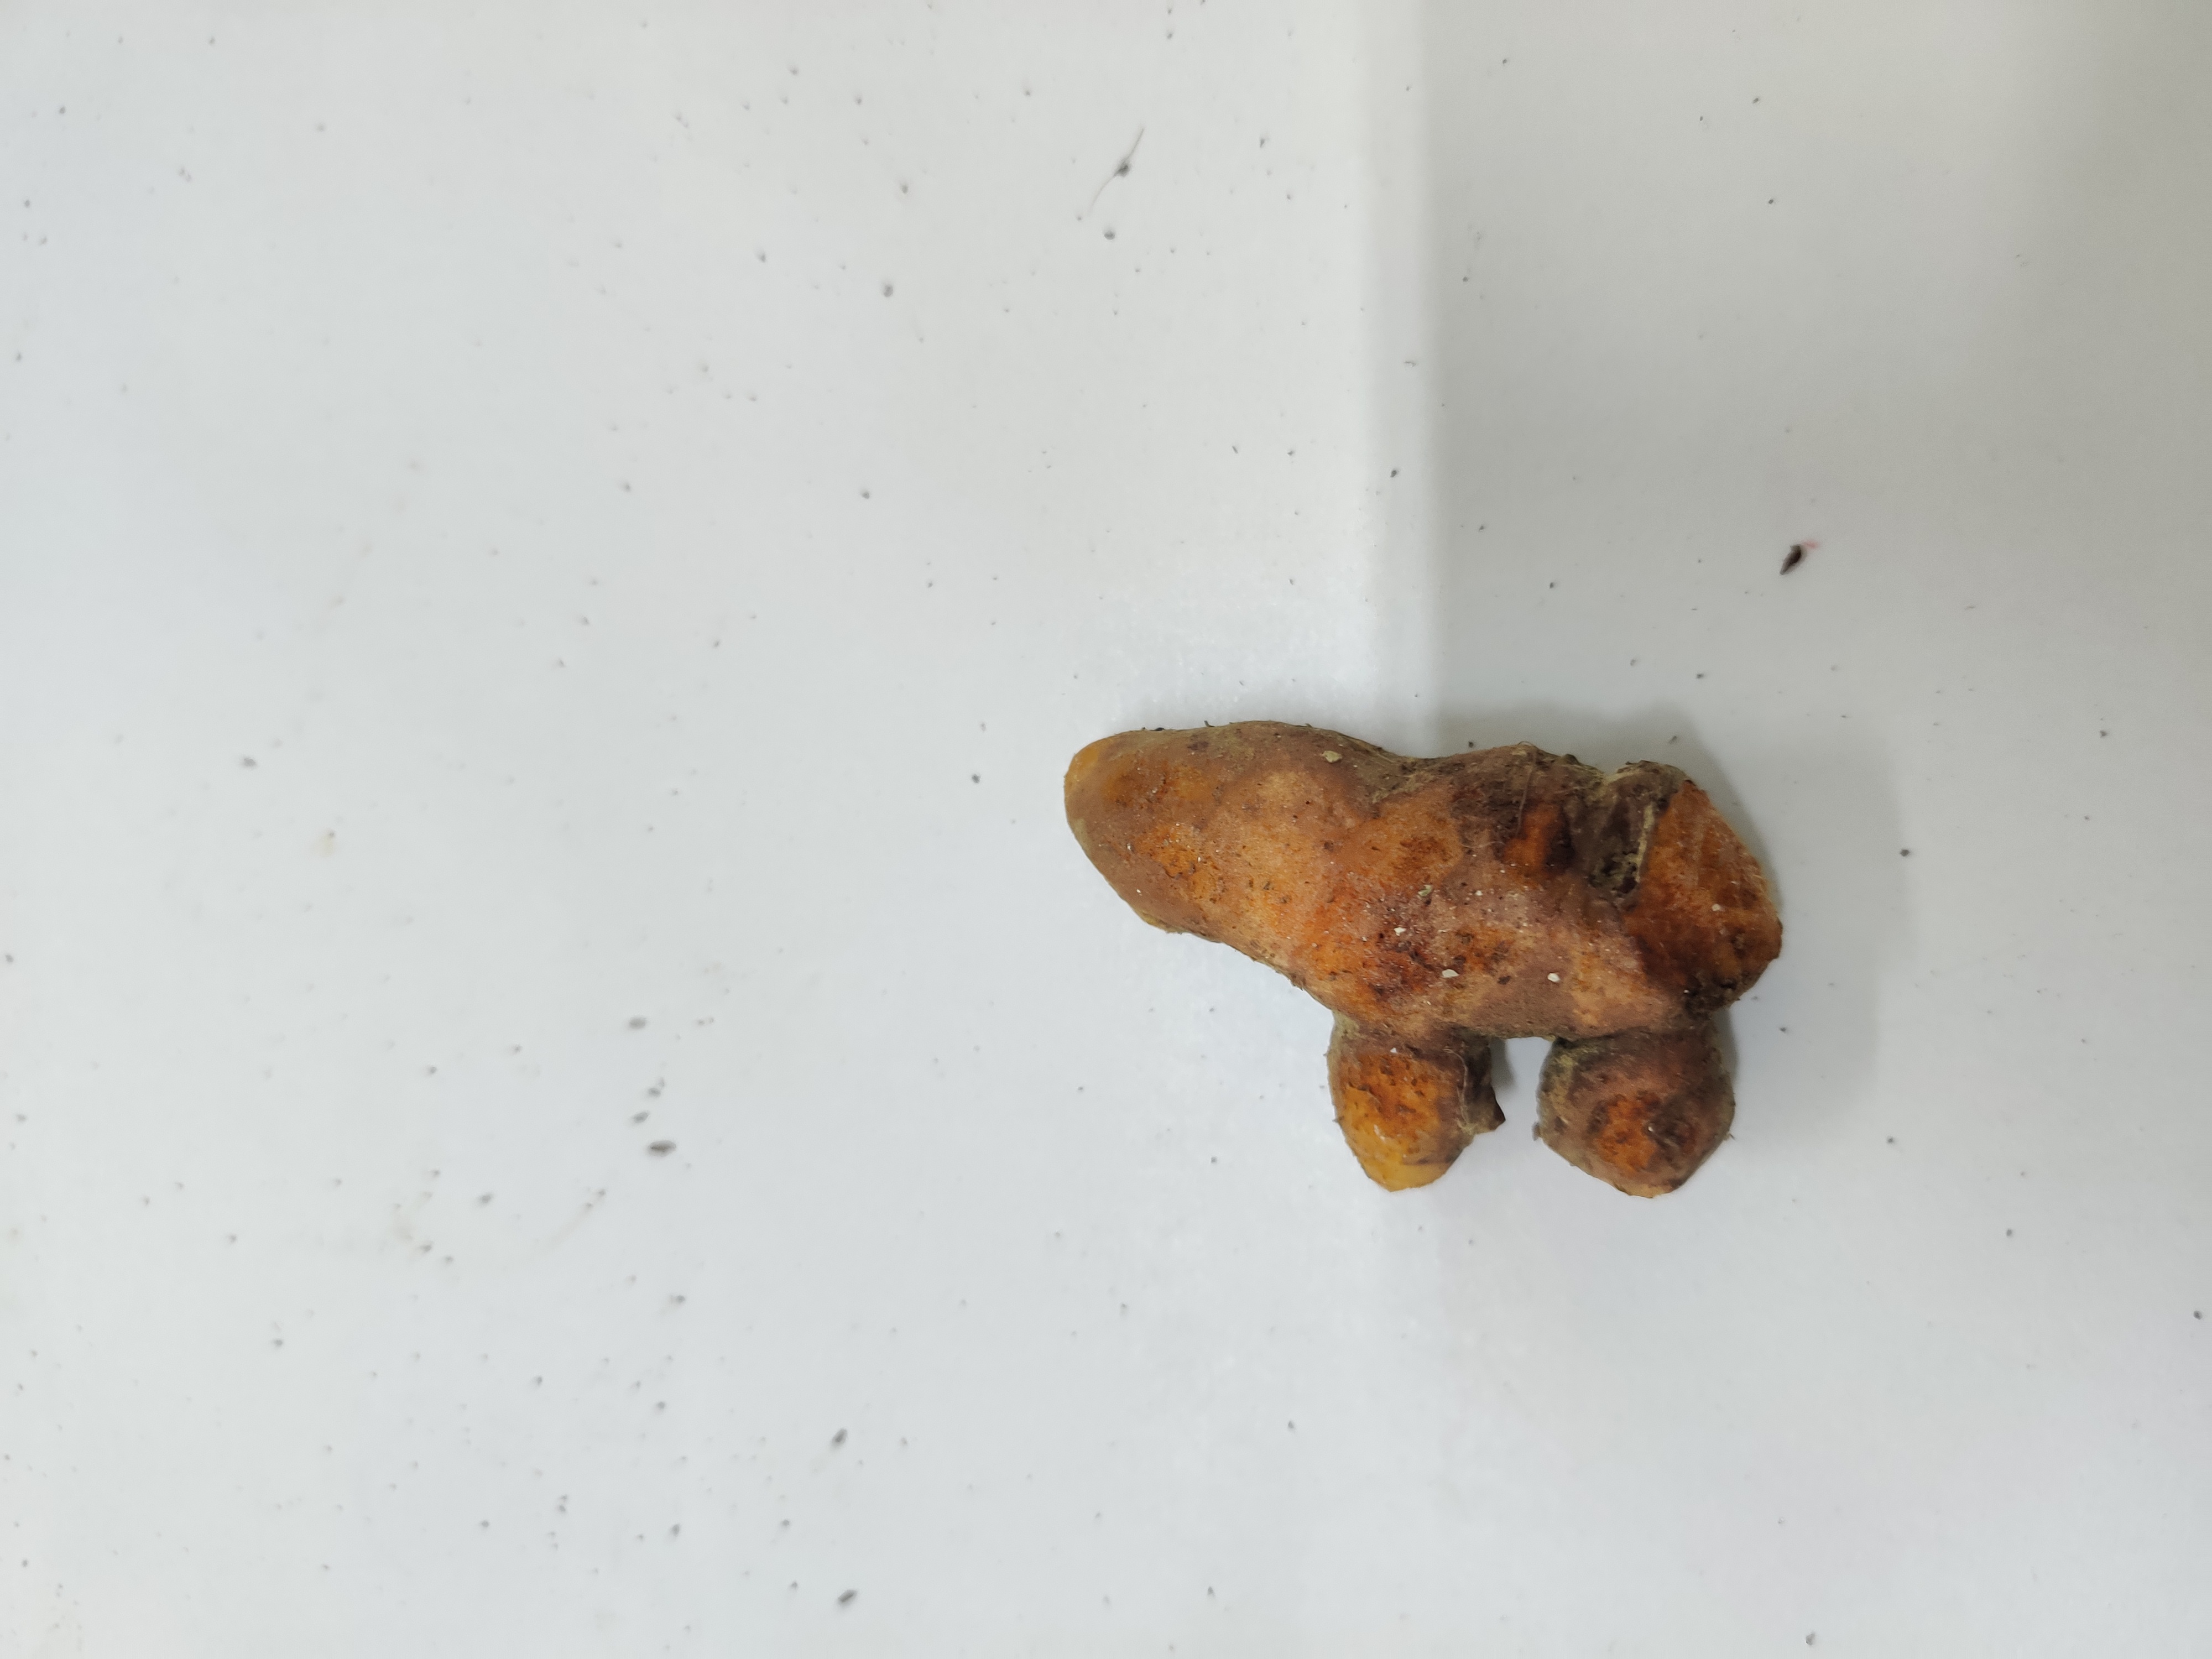
Crop: Turmeric
Condition: Fresh